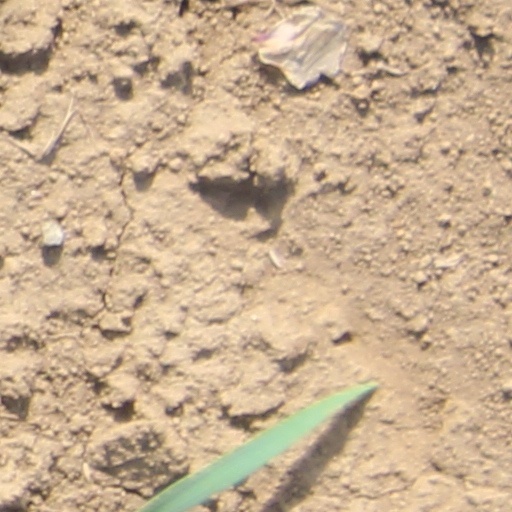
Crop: wheat